Lumpers and splitters

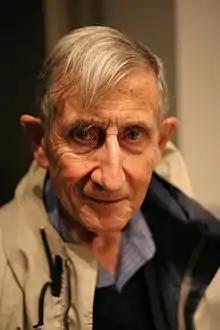
Freeman Dyson in 2005

Physicist and philosophy writer Freeman Dyson has suggested that one can broadly, if over-simplistically, divide "observers of the philosophical scene" into splitters and lumpers – roughly corresponding to materialists (who imagine the world as divided into atoms) and Platonists (who regard the world as made up of ideas).